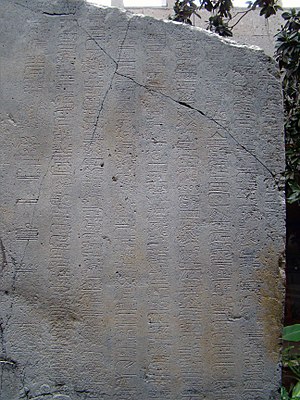
2012-fænomenet
En dato inskription for Mayan Long Count.
2012-fænomenet er forskellige kataklysmiske eller overgangshændelser, der ifølge flere eskatologiske trosretninger ville indtræffe 21. december 2012.